Spanish Fury

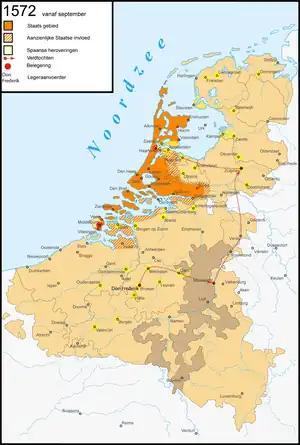
Don Fadrique's deployment of the Army of Flanders, 1572

Several requests were made for relaxation of religious coercion in the Low Countries, including a rejected petition by a covenant of noblemen in the winter of 1565–66. The summer brought renewed violent outbursts of iconoclasm, in which " 'Beeldenstorm' " Calvinists destroyed religious images in Catholic monasteries and churches. The Battle of Oosterweel in March 1567 was the first Spanish military response to the many riots and a prelude to or the start of the Eighty Years' War.